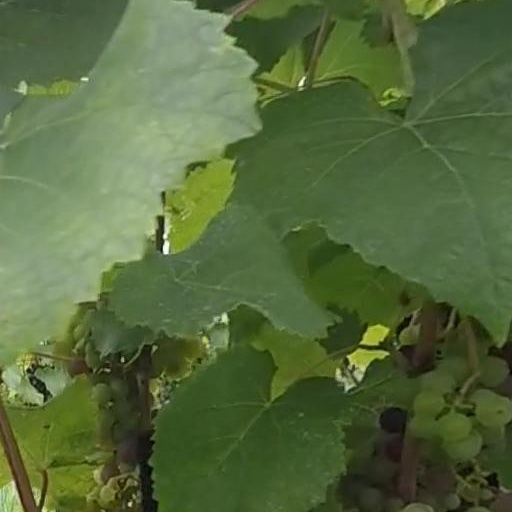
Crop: grape